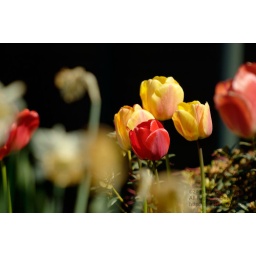
Alki beach garden in front of house